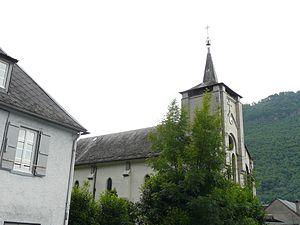
L'église d'Arlos vue du sud-ouest, Haute-Garonne, France.
Arlos est une commune française située dans le département de la Haute-Garonne en région Occitanie.